Andrea Deelstra

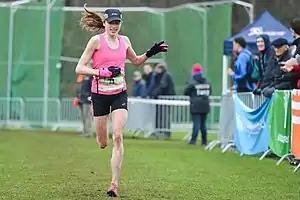
Andrea Deelstra 2015

Andrea Deelstra (born 6 March 1985, in Niebert) is a Dutch long-distance runner.